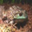
Label: frog